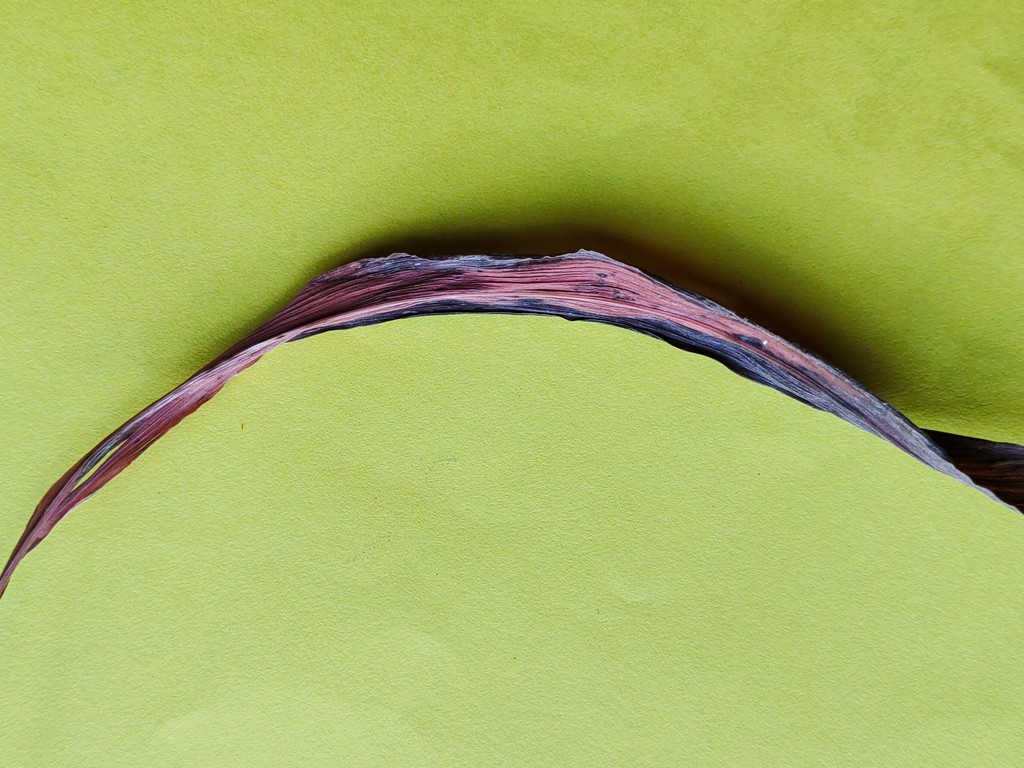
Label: Dried